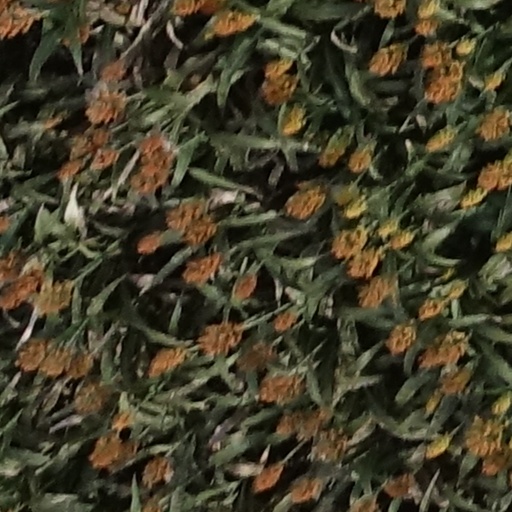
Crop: sorghum